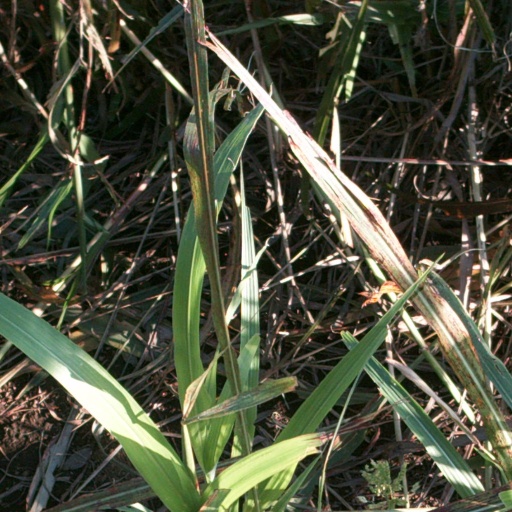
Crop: sorghum